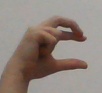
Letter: thal